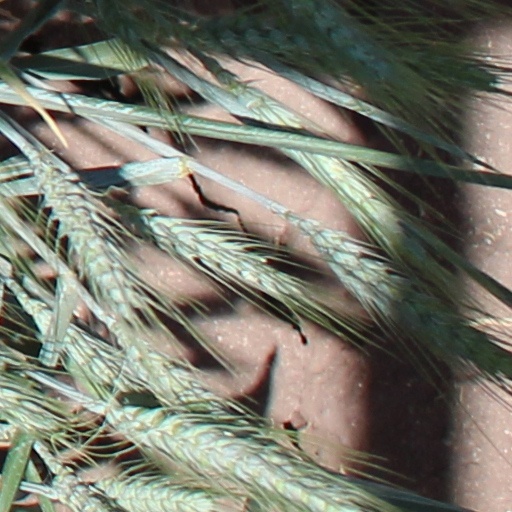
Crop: wheat